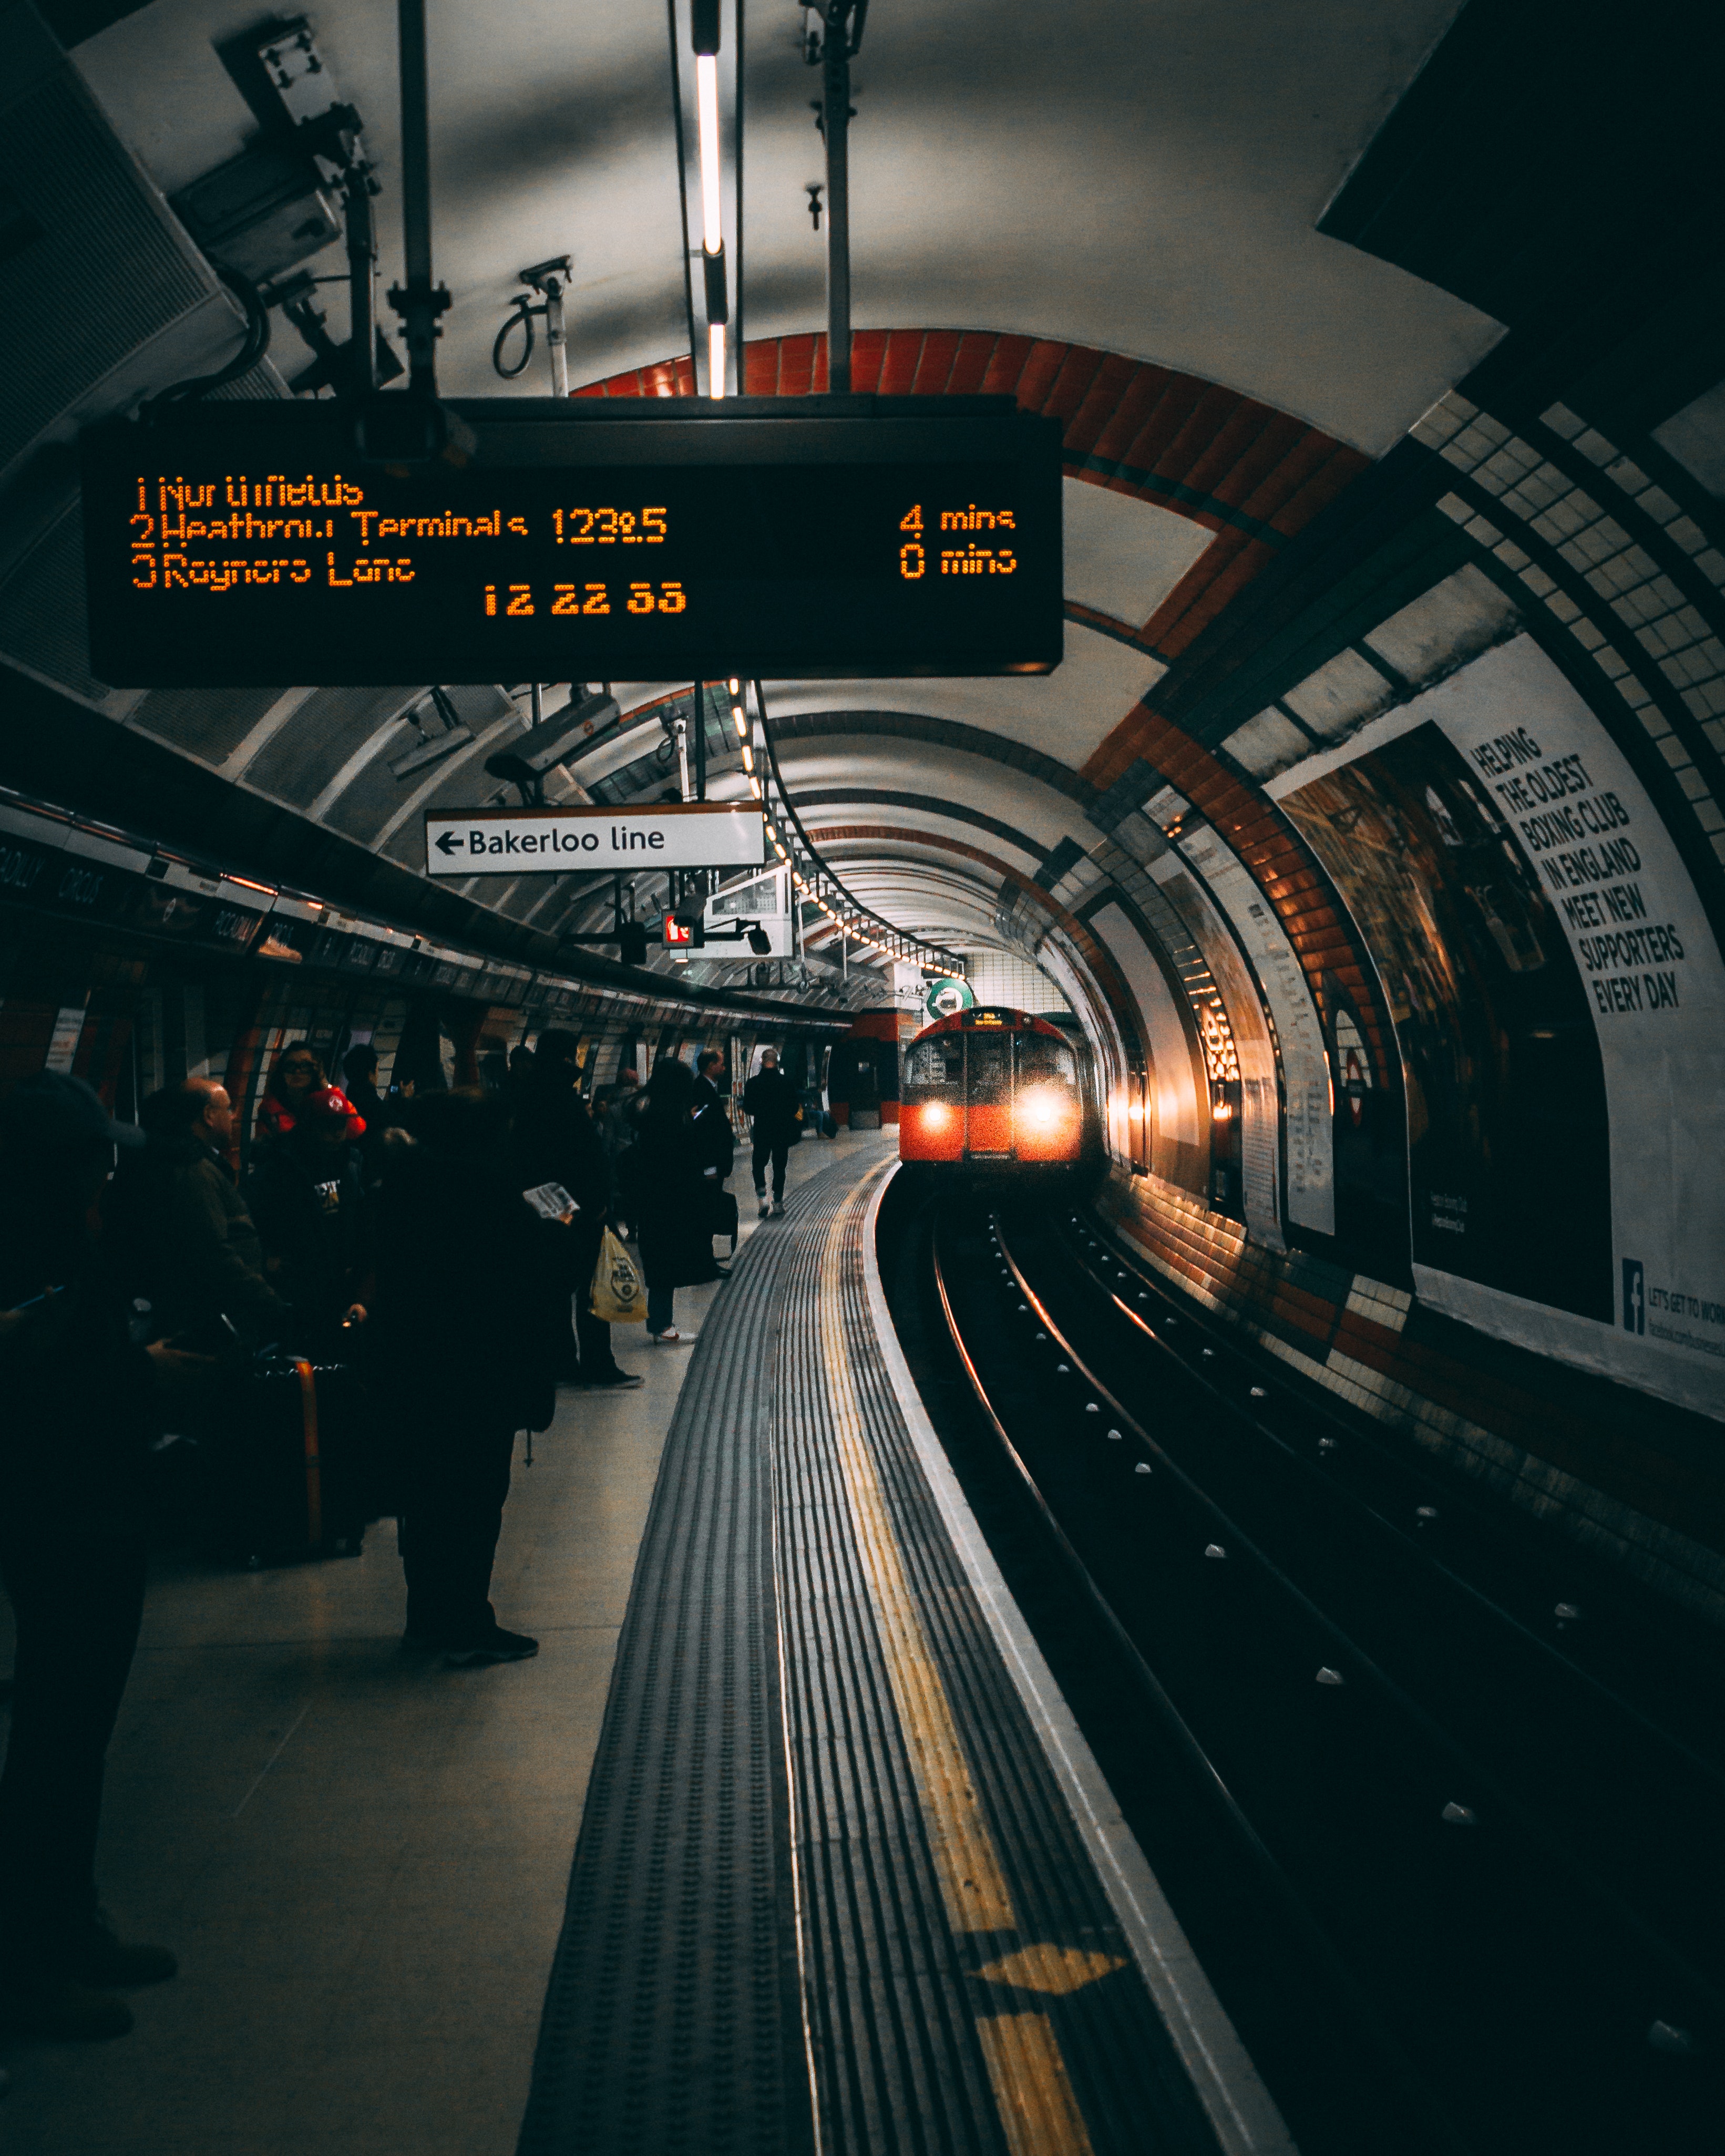
transport, light, metropolitan area, line, sky, architecture, mode of transport, urban area, night, infrastructure, metro station, metropolis, building, city, train station, metro, darkness, road, thoroughfare, public transport, symmetry